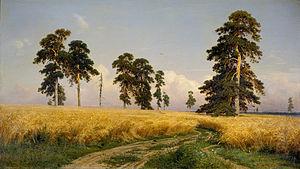
Les Ambulants ou Itinérants est le terme donné au mouvement réaliste apparu en Russie en 1863 et qui exista jusqu'aux années 1890, en réaction contre l'enseignement, les sujets et les méthodes de l'Académie russe des beaux-arts de Saint-Pétersbourg. C'est le premier groupement de peintres réalistes russes de la seconde moitié du XIXᵉ et du début du XXᵉ siècle. Il organisa encore des expositions jusqu'en 1923.
Champ de seigle est un tableau du peintre russe, membre des Ambulants, Ivan Chichkine, réalisé en 1878. Le tableau représente le champ du village de Lekarevo proche d'Elabouga, Gouvernement de Viatka, dans l'actuel Tatarstan, d'où est originaire le peintre. Aujourd'hui, le tableau fait partie des collections de la Galerie Tretiakov, où il est exposé à Moscou.
La Polésie est une région historique d'Europe. Elle s'étend sur le territoire de trois, voire quatre pays : le Sud de la Biélorussie, le Nord-Ouest de l'Ukraine, l'Est de la Pologne et, dans le sens maximal, une petite partie de la Russie occidentale. Dans le sens maximal, le Sud de la Polésie chevauche le Nord de la Volhynie, autre région historique d'Ukraine.